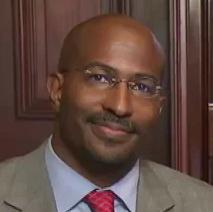
Age: 40